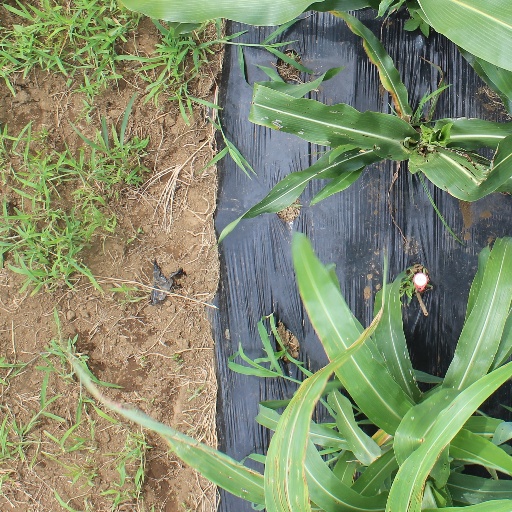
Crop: sorghum